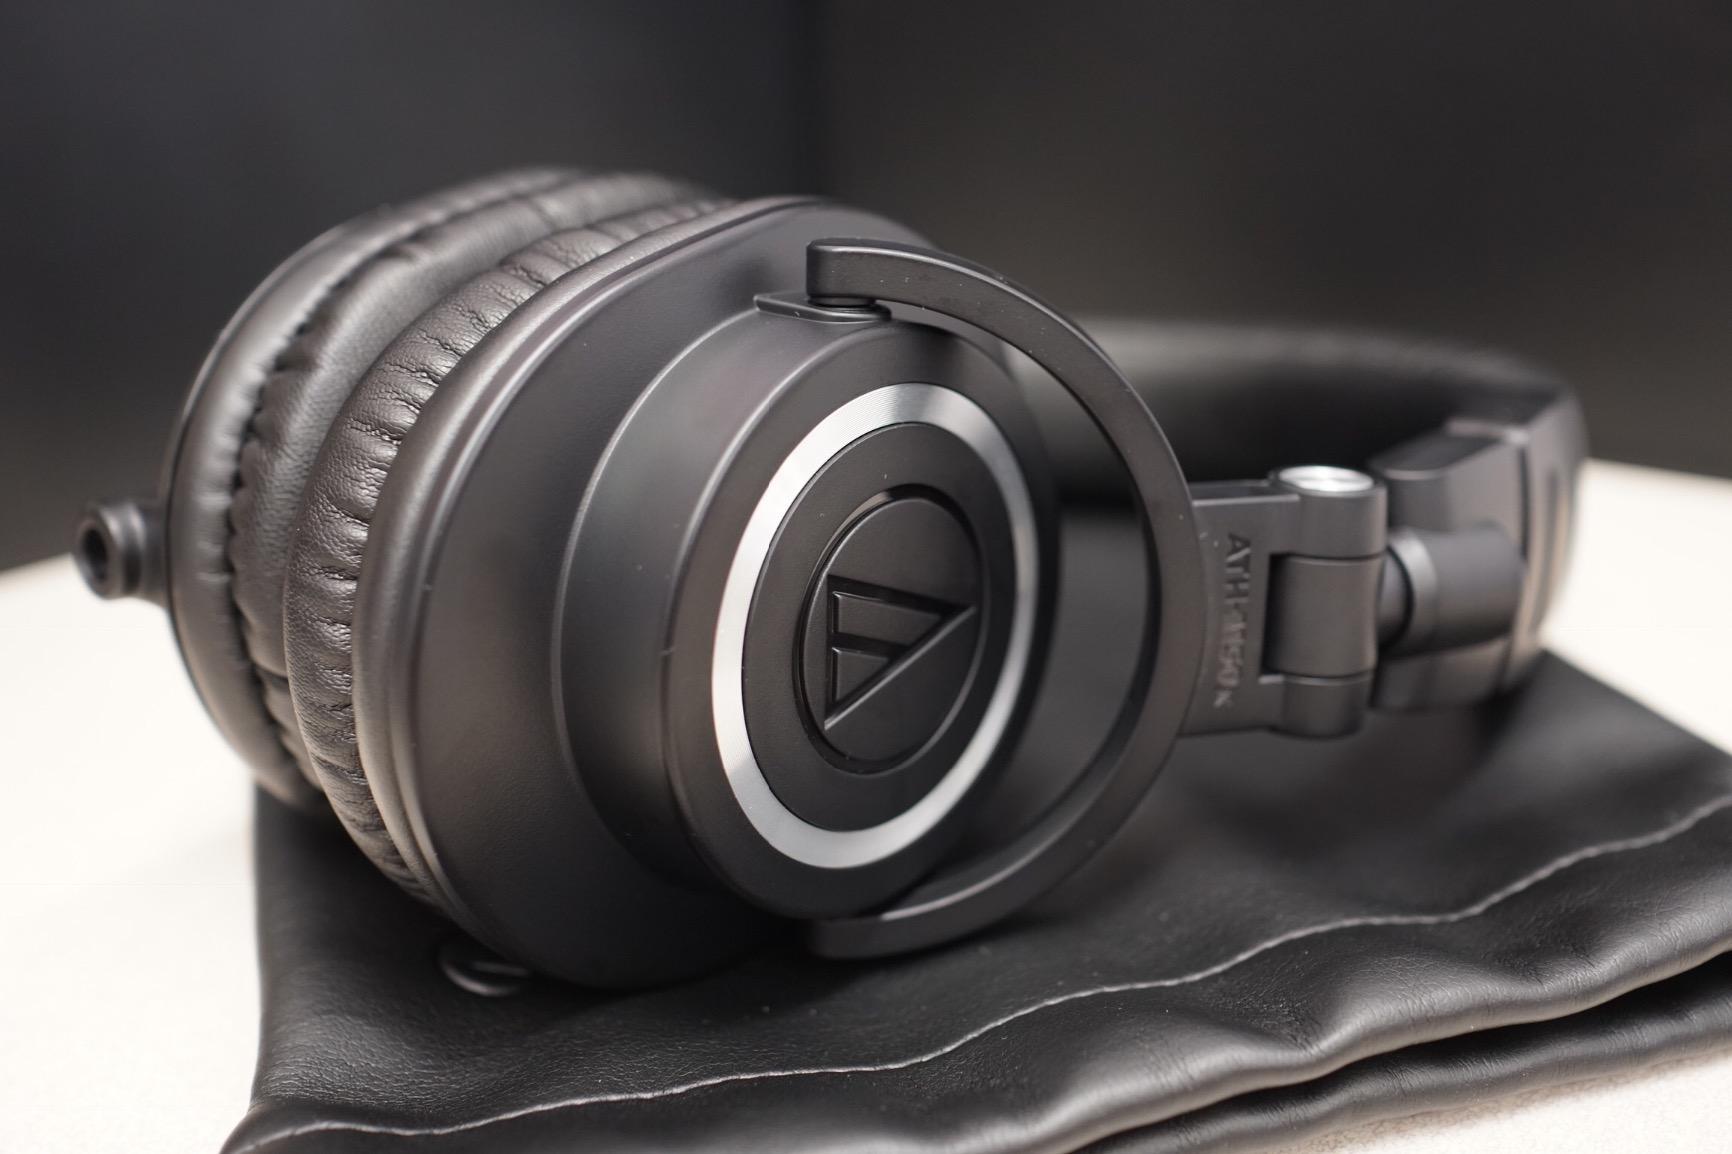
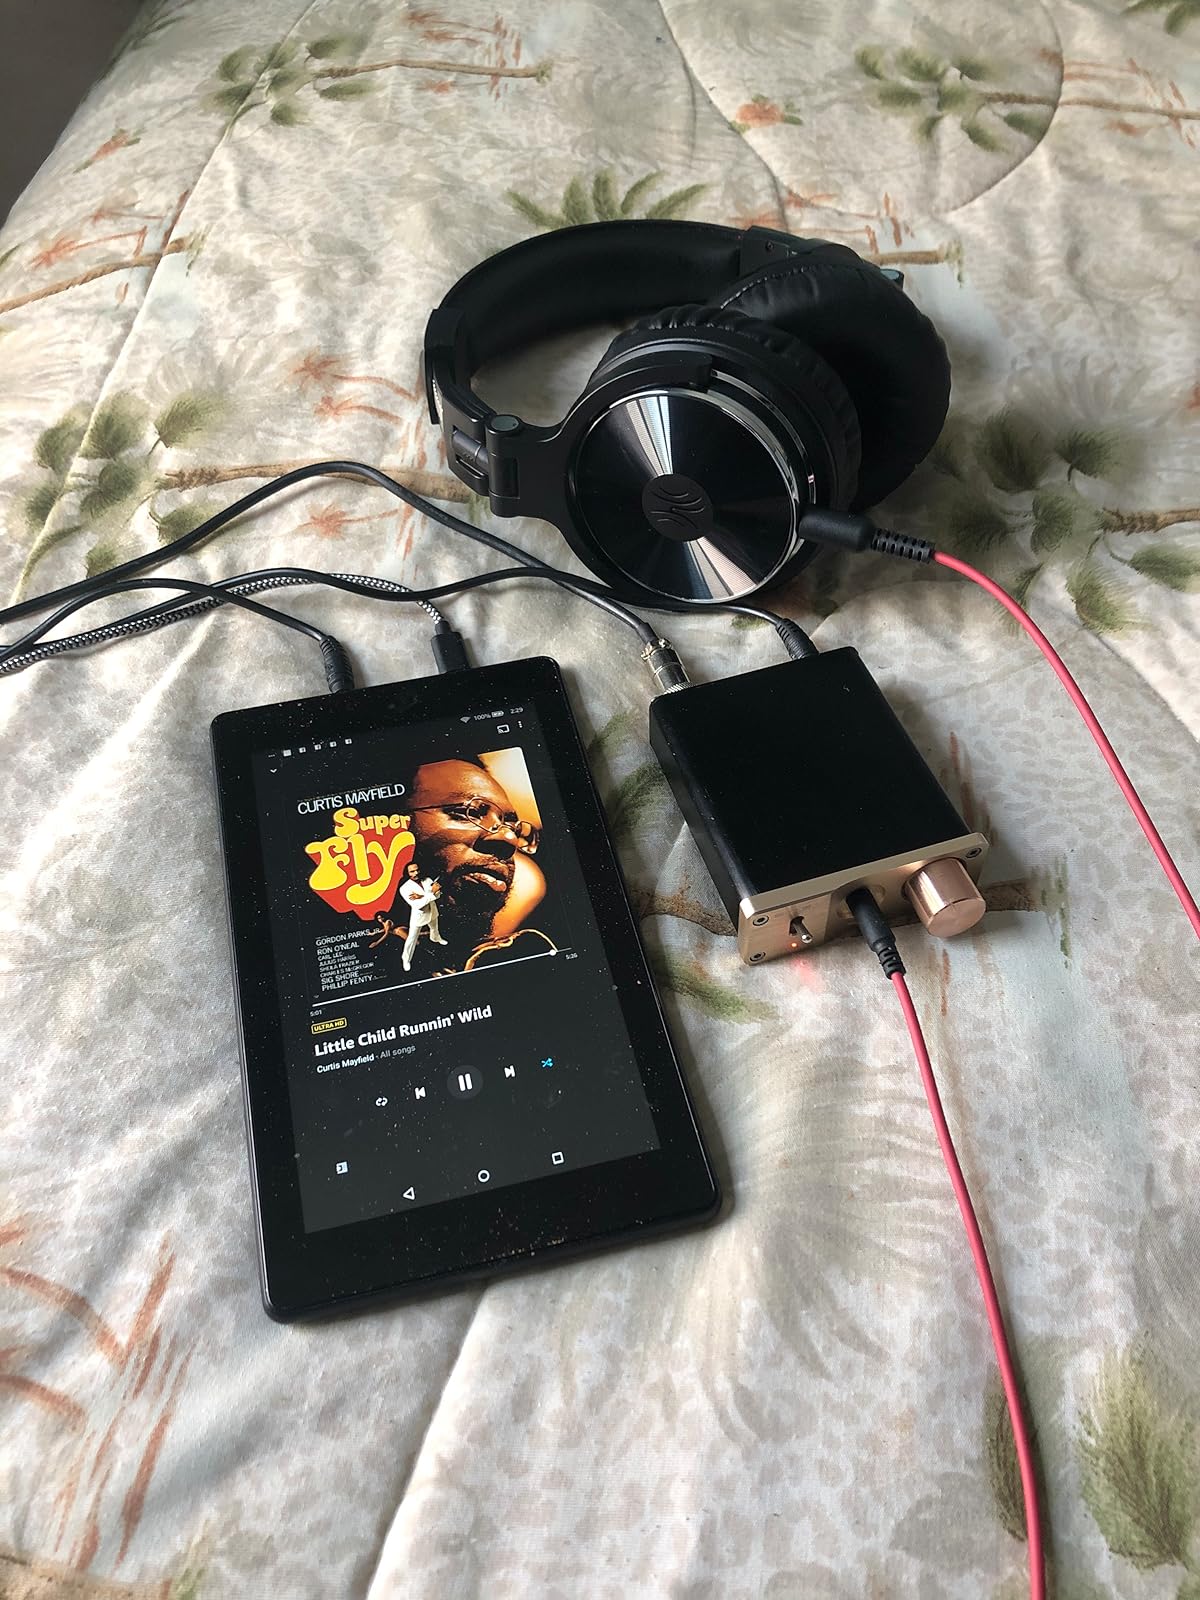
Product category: headphones
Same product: no